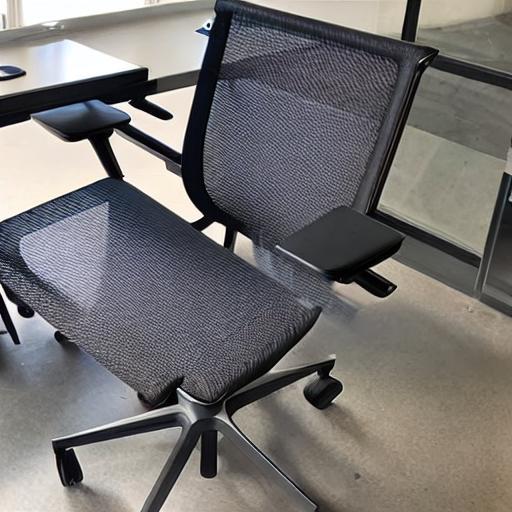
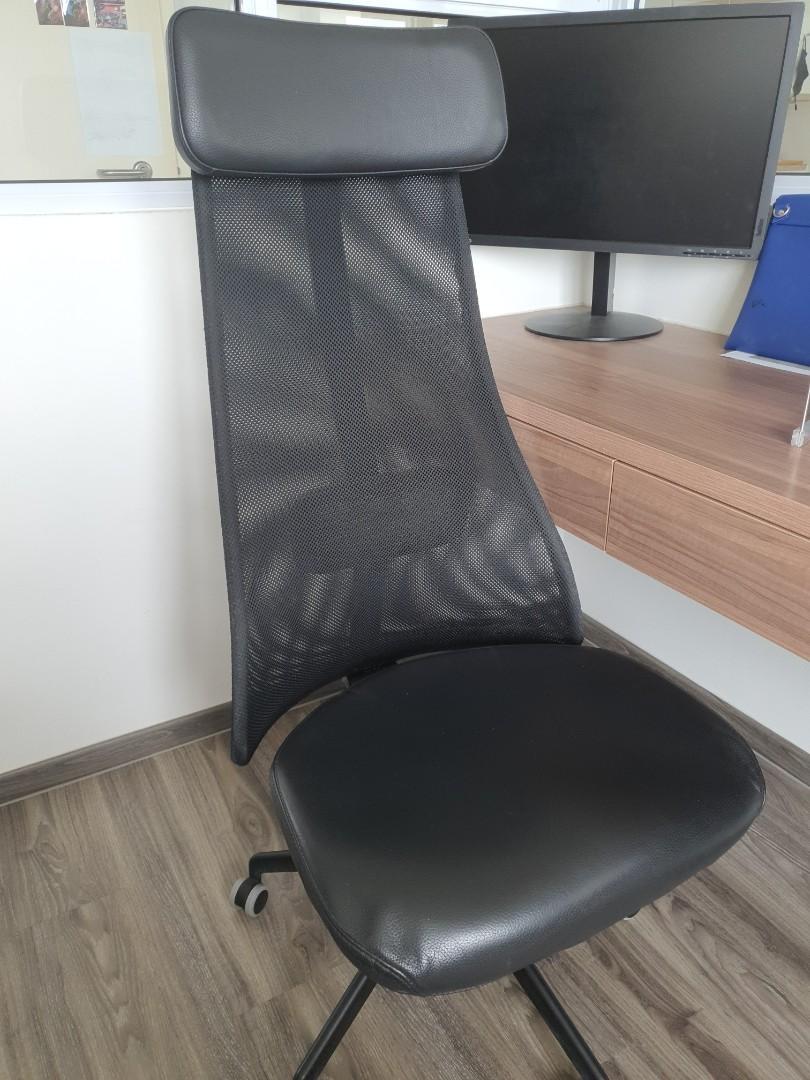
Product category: items_chair
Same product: no